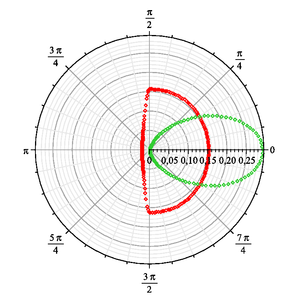
Distributions angulaires dans une lame isotherme.
La méthode MN est une méthode utilisant les moments de l'équation de Boltzmann introduite par Harold Grad en théorie cinétique des gaz. Elle est appliquée à la résolution du transfert radiatif. Dans cette méthode la fermeture du système utilise la maximisation de l'entropie de Bose-Einstein dans le cas des photons, celle de Boltzmann dans d'autres cas, par exemple en irradiation médicale. Cette méthode a été introduite par Gerald Minerbo en 1978. Elle est essentiellement utilisée dans les problèmes de transfert énergétique mais donne une solution trop imprécise angulairement pour les problèmes optiques.